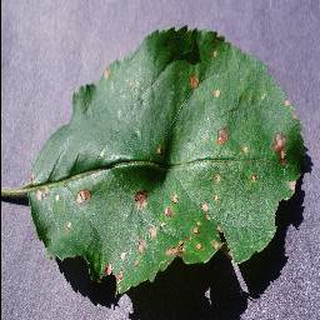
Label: apple_black_rot